David Amerson

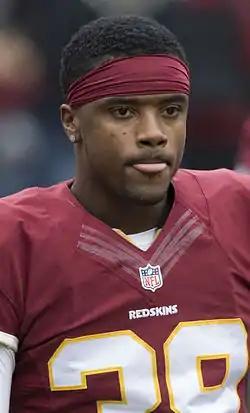
Amerson with the Washington Redskins in 2014

David Amerson (born December 8, 1991) is an American former professional football player who was a cornerback in the National Football League (NFL). He played college football for the NC State Wolfpack and was selected by the Washington Redskins in the second round of the 2013 NFL draft. He was also a member of the Oakland Raiders, Kansas City Chiefs, and Arizona Cardinals.